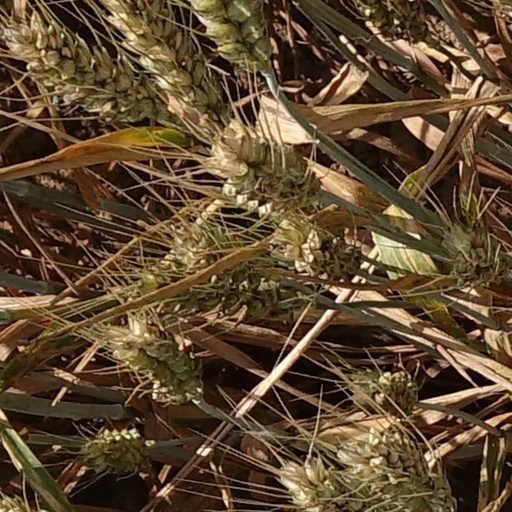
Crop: wheat